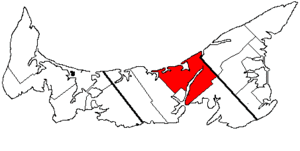
3ᵉ Queens était une circonscription électorale dans la province canadienne de l'Île-du-Prince-Édouard, qui élisait deux membres à l'Assemblée législative de l'Île-du-Prince-Édouard de 1873 à 1996.